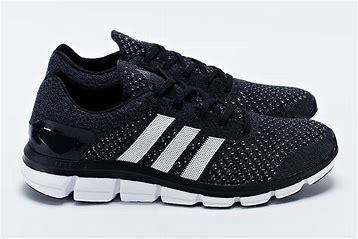
Brand: adidas
Model: Climacool